Fantasia (2014 film)

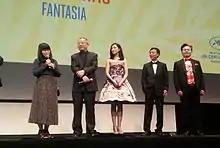
Presentation of "Fantasia" at the Cannes Film Festival

Fantasia is a 2014 Chinese drama film directed by Wang Chao. It was selected to compete in the Un Certain Regard section at the 2014 Cannes Film Festival.